Nellie Cameron

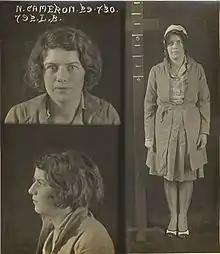
Nellie Cameron in 1930

Nellie Cameron (born Ellen Katherine Kelly; 1910 – 8 November 1953), known as "The Kiss of Death Girl", was a notorious Sydney prostitute in the 1920s and 1930s, who was featured extensively in the 2011 Australian television mini-series "". Cameron was associated with the cocaine-fuelled ravages of the razor gang violence of that era, commonly associated with her contemporaries Tilly Devine and Kate Leigh, both criminal entrepreneurs who controlled much of Sydney's illegal sex industry and Sly-grog distribution during that period. Nellie Cameron received 73 criminal convictions during her life of crime, mainly for soliciting and vagrancy, and had the distinction of becoming the first woman in Australia to be convicted of consorting with criminals.